Chaos Crags

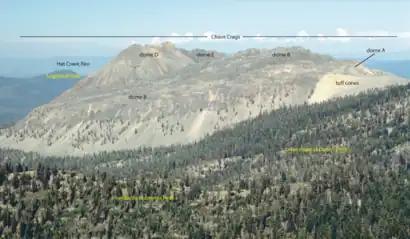
The six rhyodacite lava domes of Chaos Crags, where C and F are behind D and E.

At the base of the Crags, a lake forms temporarily each year. Known as the Crags Lake or the Chaos Crater, it forms in a depression that acts as a basin to collect melted snow during the spring season. The lake has cool temperatures near the shores, and grows colder near its center. It usually dries up by the end of August.